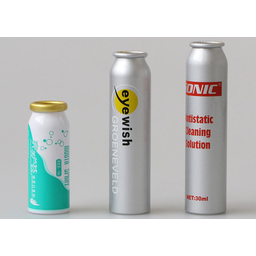
Label: metal